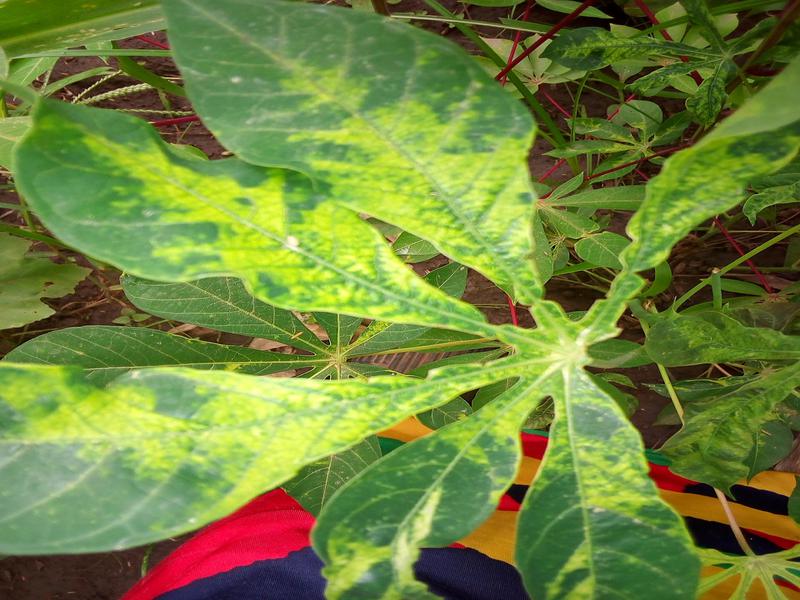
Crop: cassava
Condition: mosaic_disease